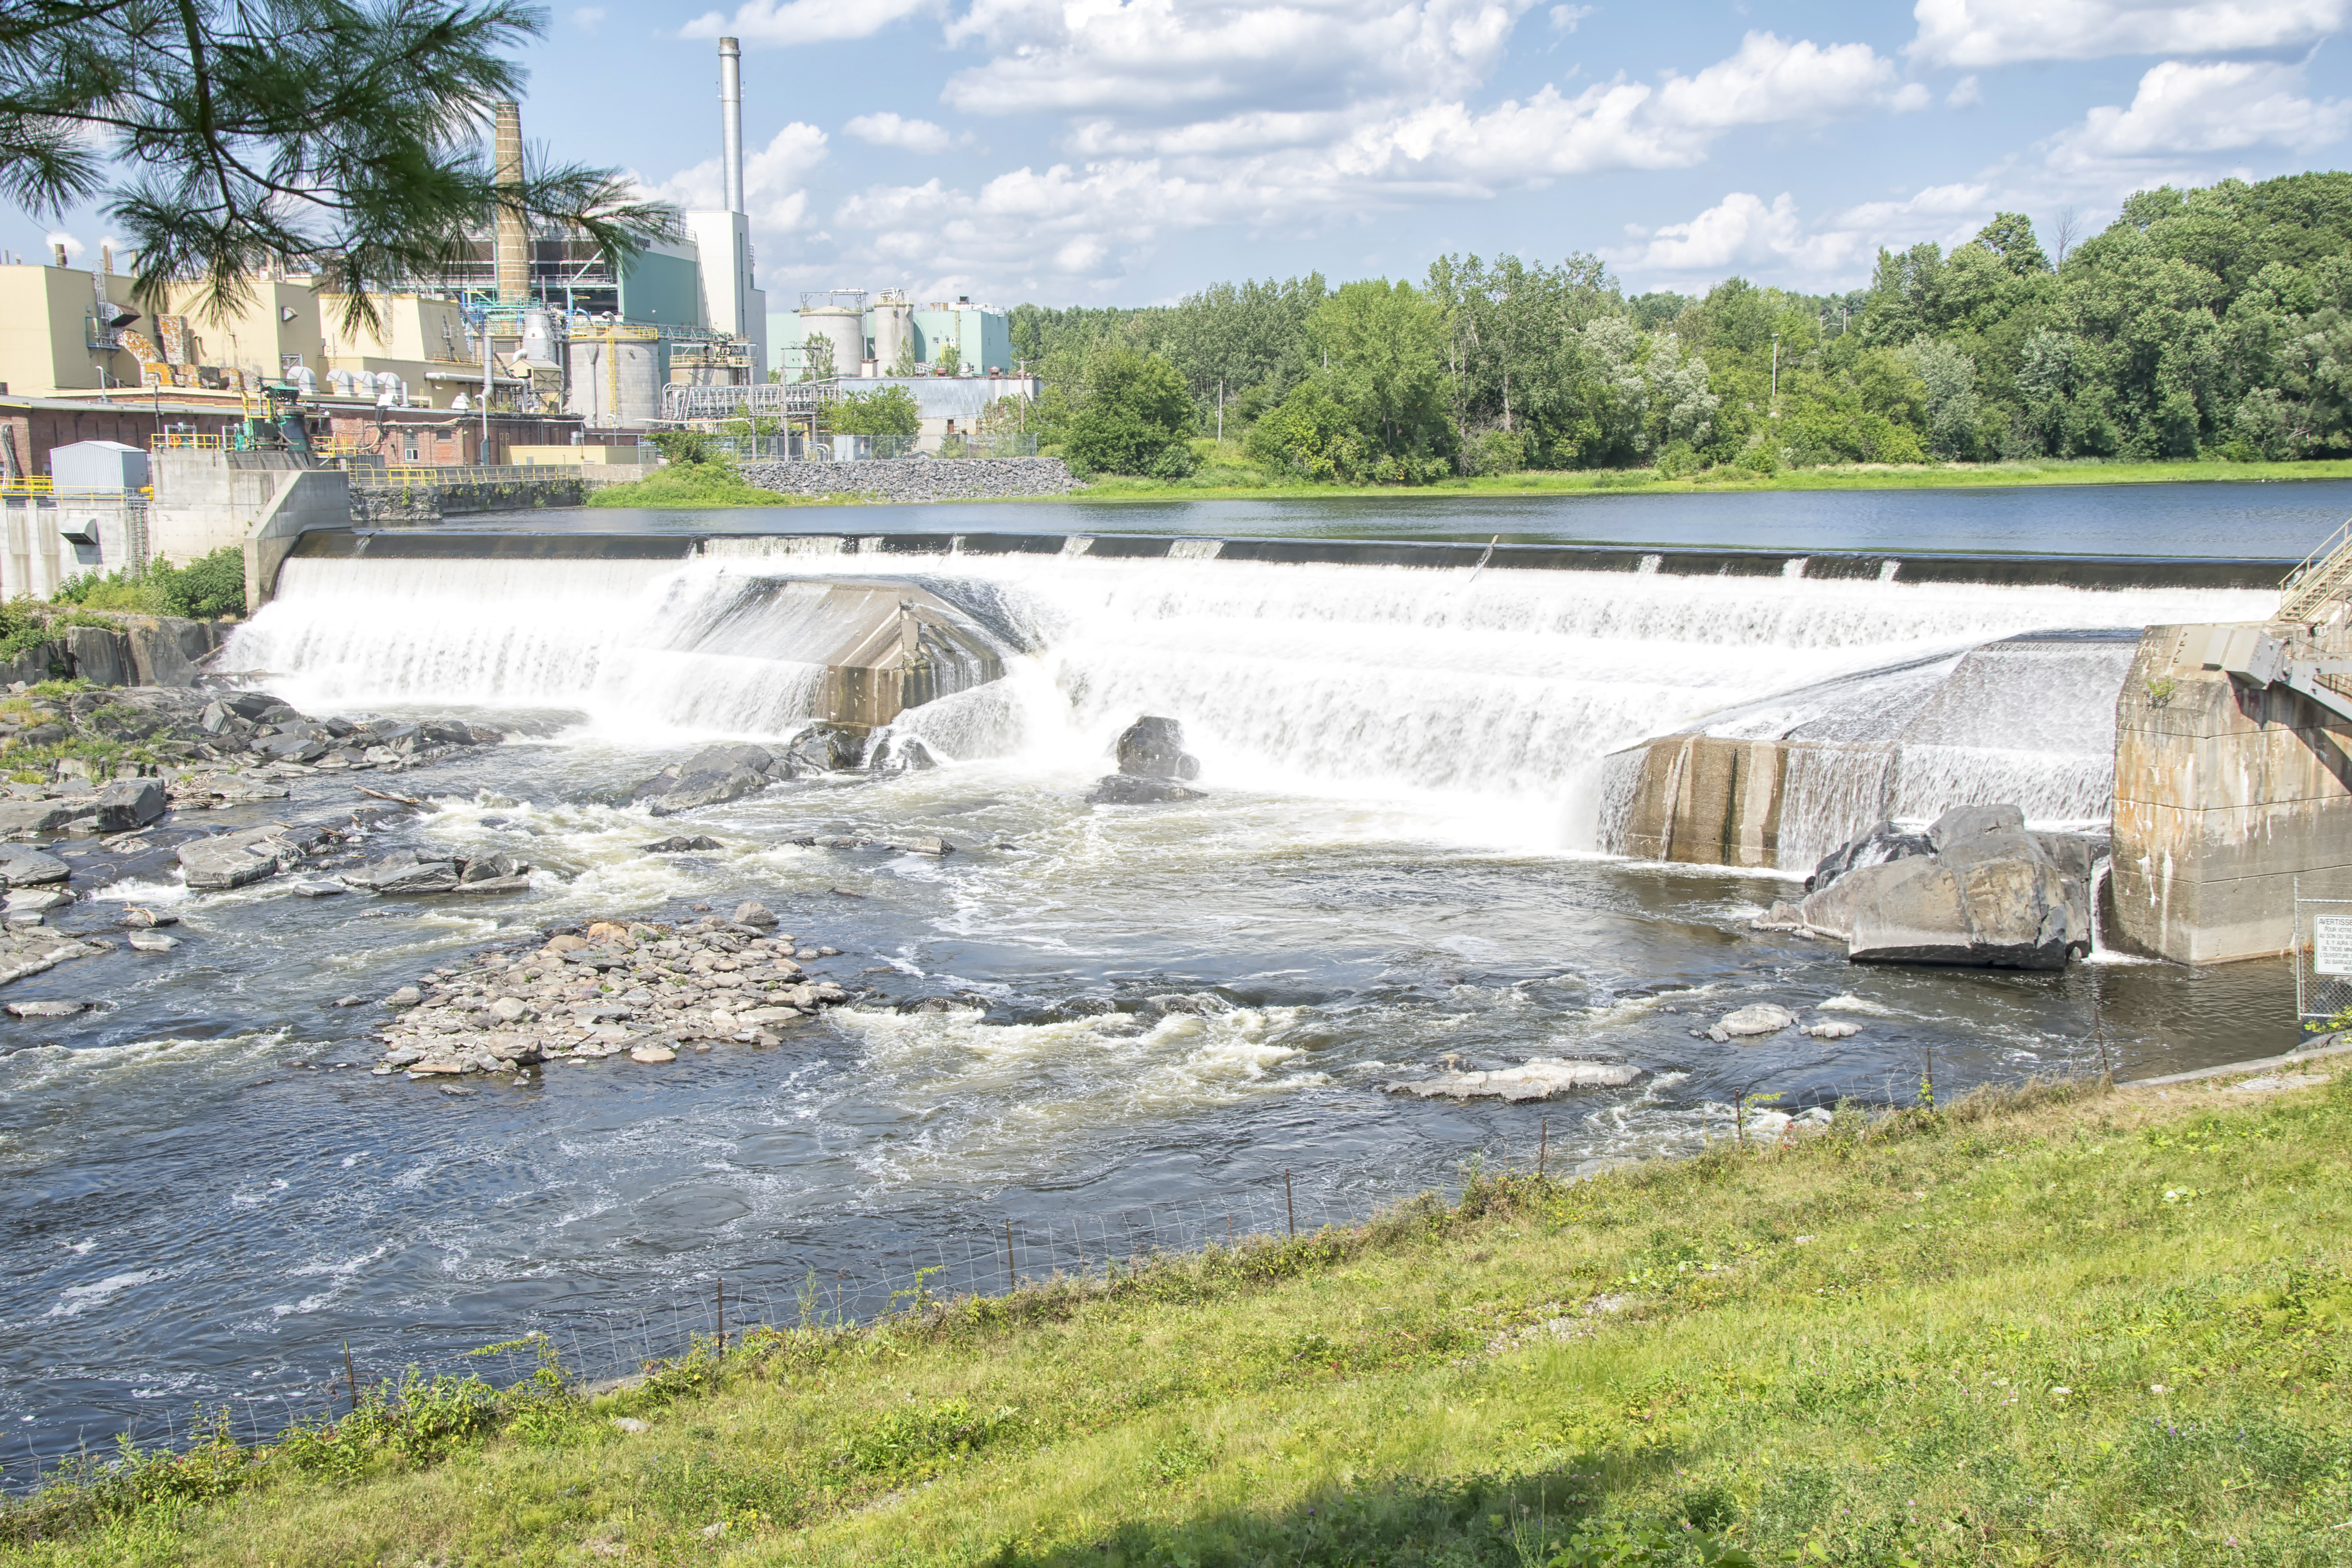
water, nature, river, pond, reservoir, waterway, body of water, canada, infrastructure, quebec, water feature, watercourse, sherbrooke